Mosbach–Mudau Nos. 1 to 4

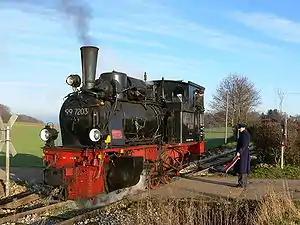
99 7203 in December 2006

The Mosbach–Mudau engines Nos. 1 to 4 (or Baden C) were six-wheeled, narrow gauge, tank locomotives designed for the metre gauge line from Mosbach to Mudau.